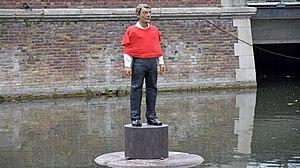
""L'Homme à la Bouée"" est installé dans le canal de la Somme entre le quai Belu et la Rue Parmentier à Amiens"
Stephan Balkenhol est un sculpteur allemand né le 10 février 1957 à Fritzlar. Professeur de sculpture à l'Académie des Beaux-Arts de Karlsruhe depuis 1992, il est un des plus importants sculpteurs d'Allemagne.